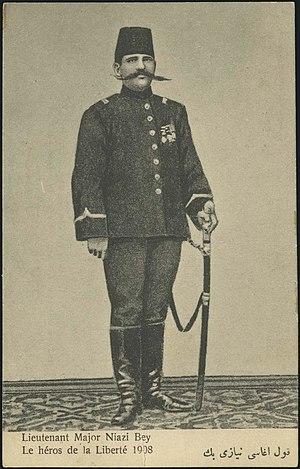
Carte postale du Lieutenant Major Niazi Bey, ""Le héros&#32